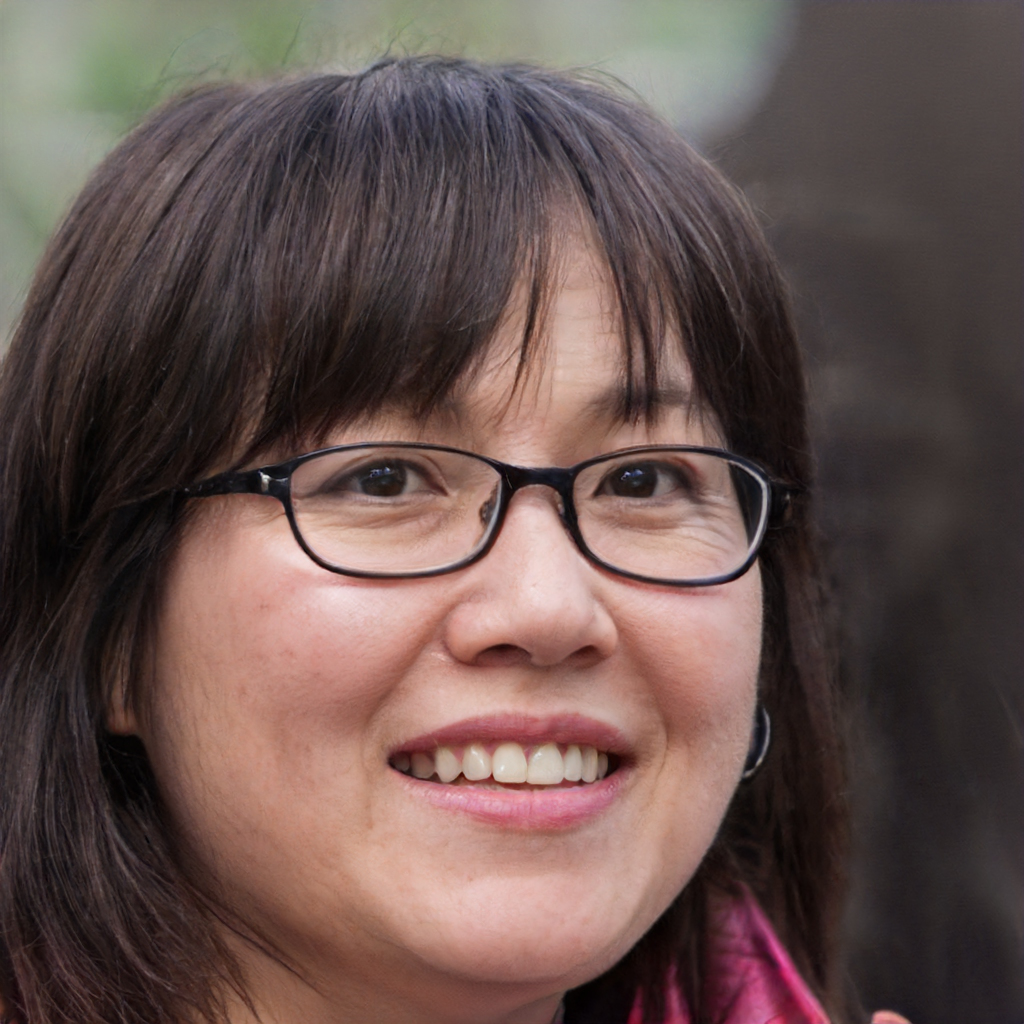
Gender: Female